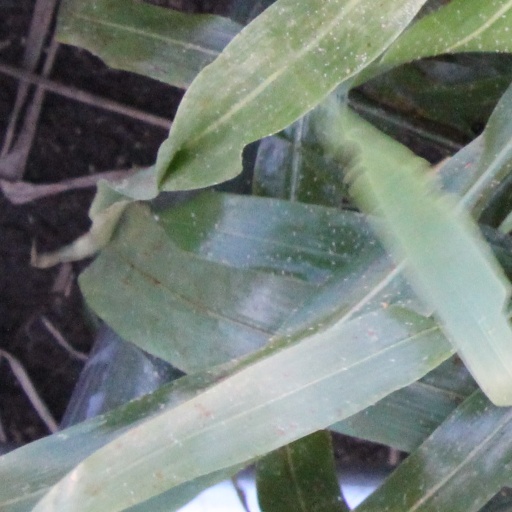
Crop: sorghum